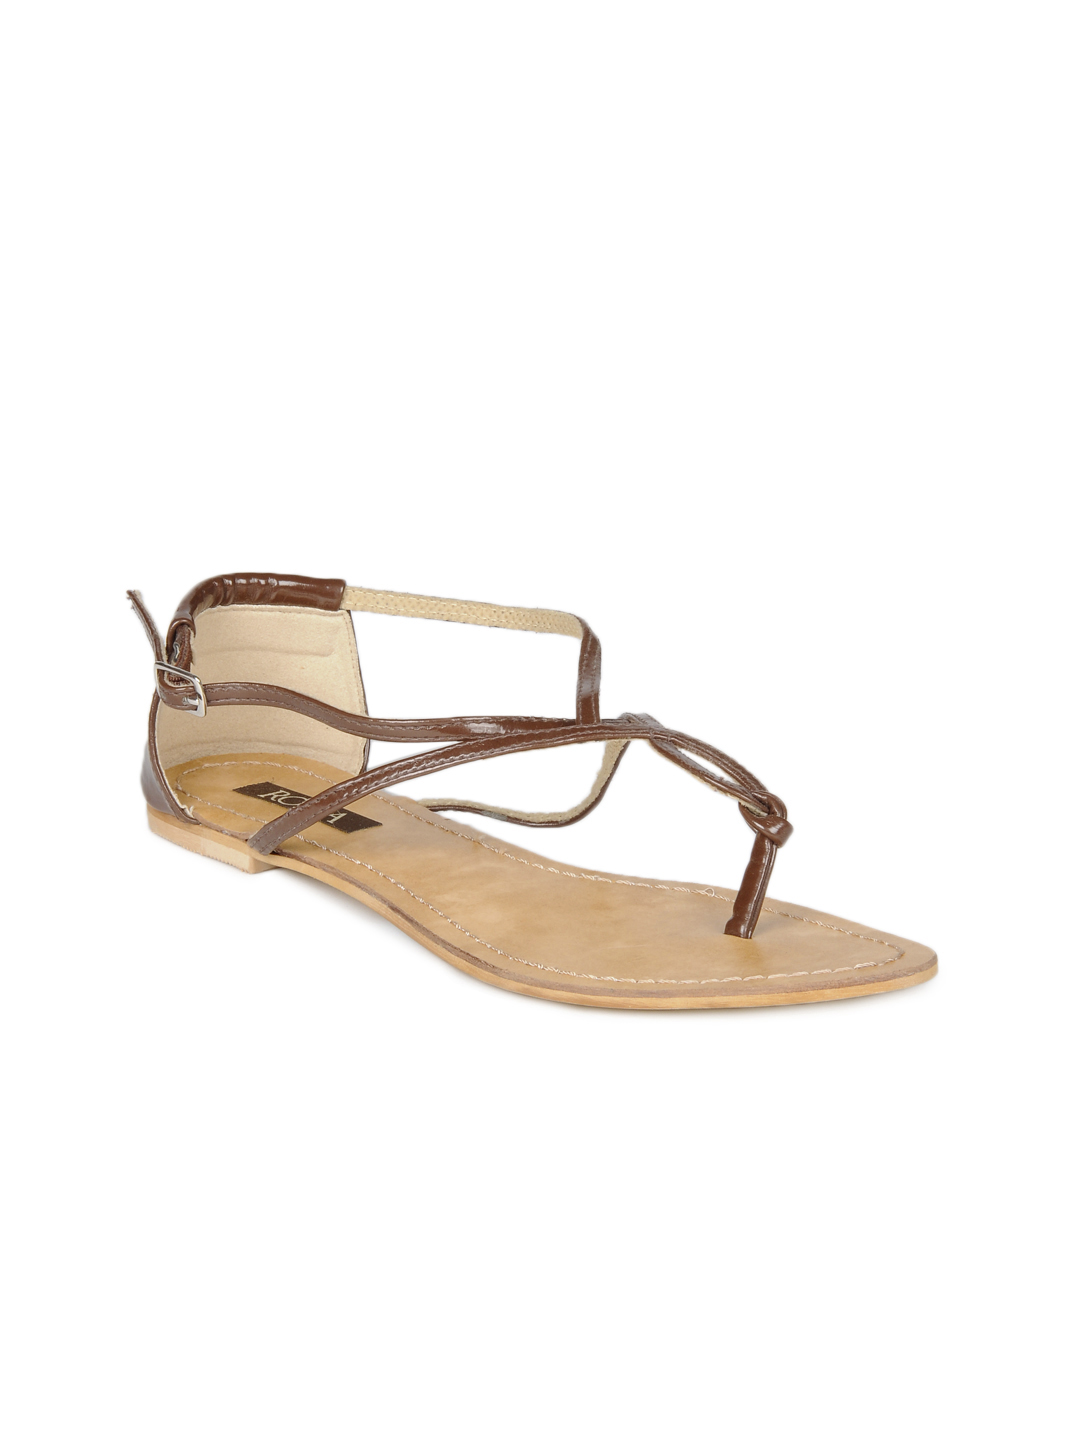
Rocia Women Brown Flats
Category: Footwear / Shoes / Flats
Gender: Women
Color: Brown
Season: Winter 2012
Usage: Casual